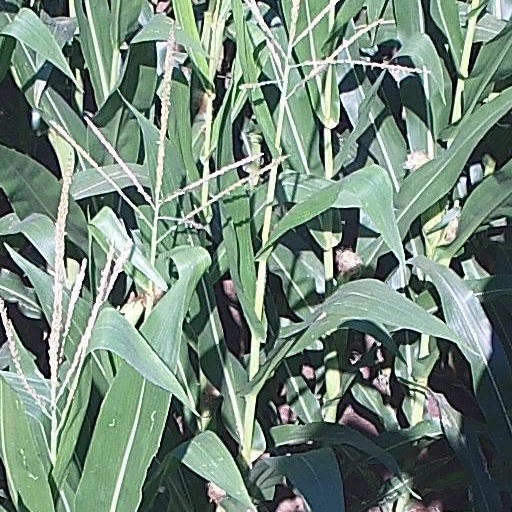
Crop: maize; corn